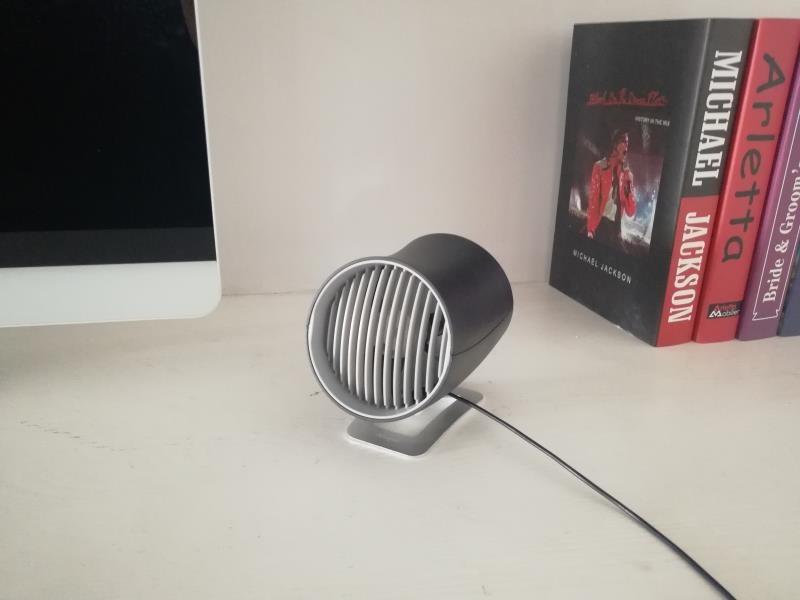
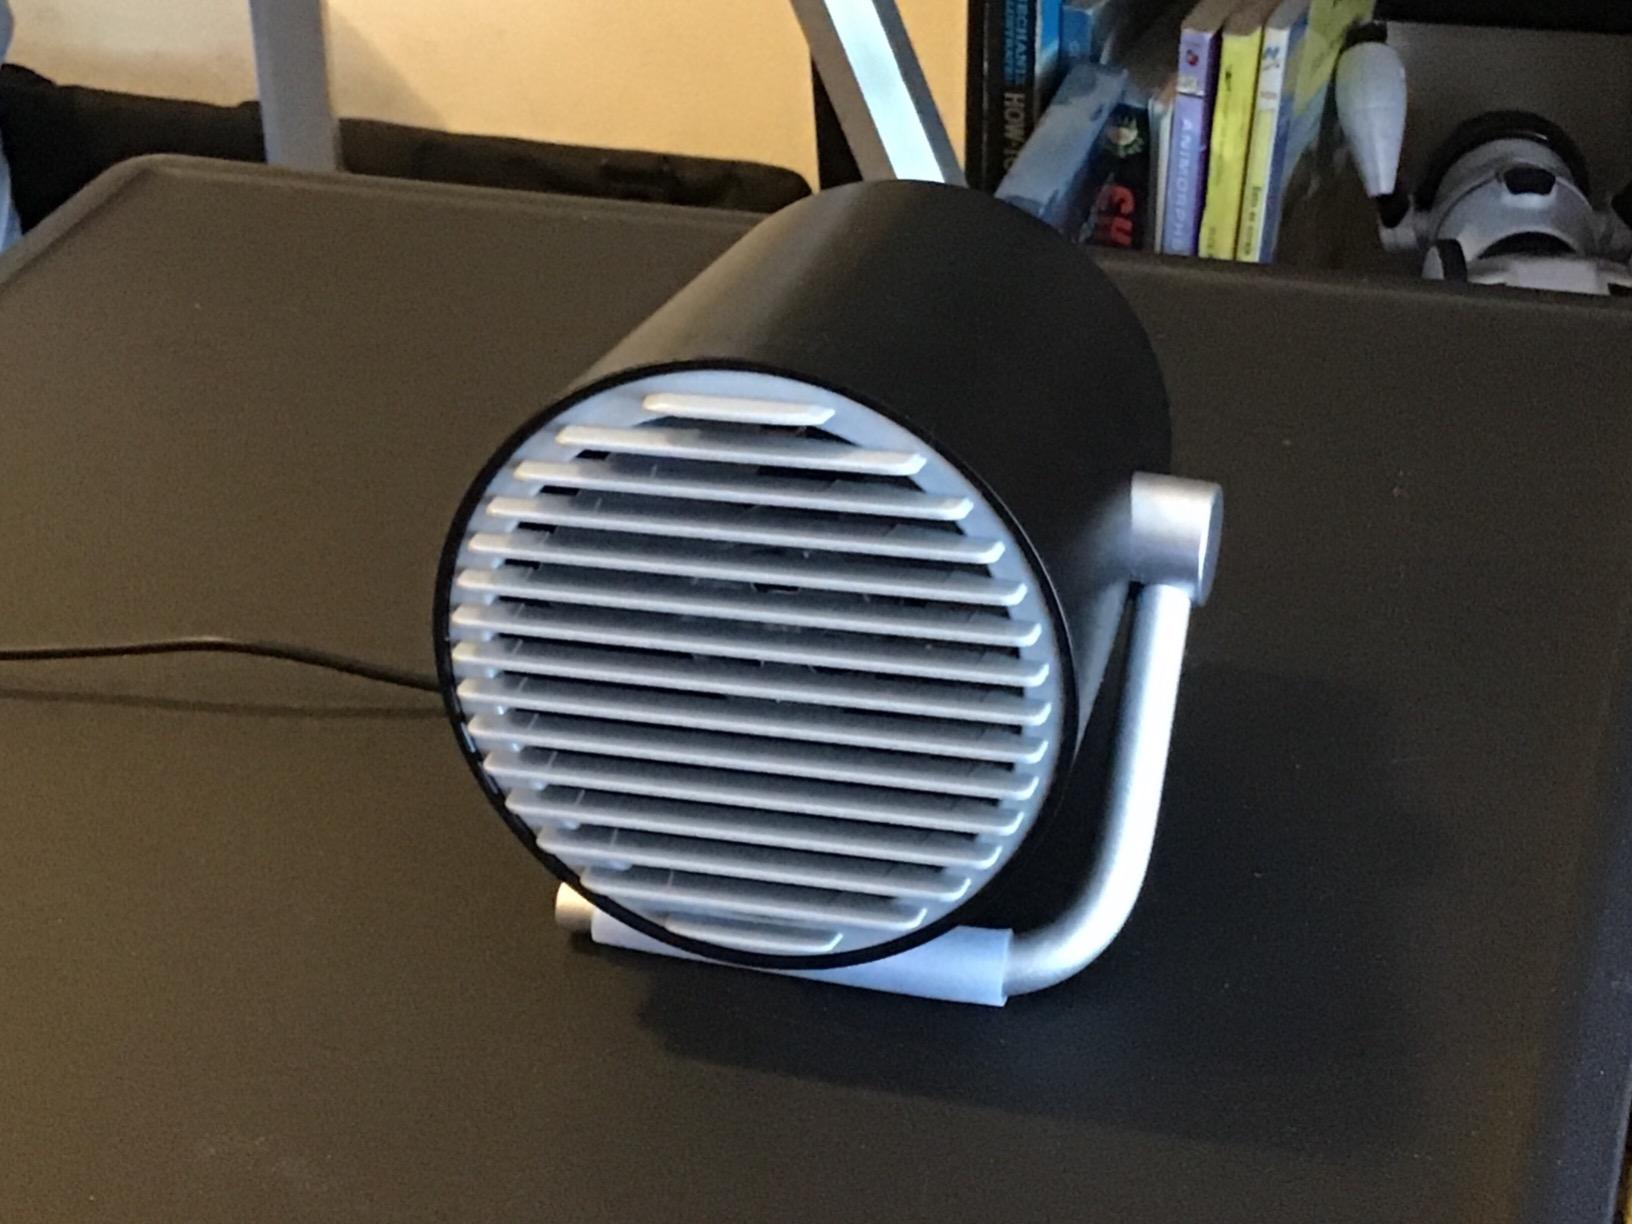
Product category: fan
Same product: no